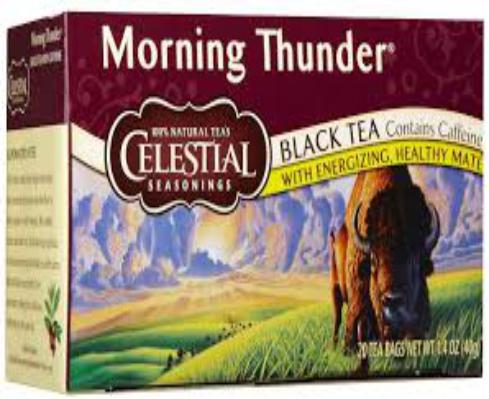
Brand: Celestial Seasonings
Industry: Food